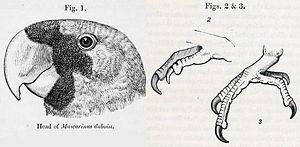
Le mascarin de La Réunion est une espèce éteinte de perroquet qui était endémique de l'île de La Réunion, dans les Mascareignes, dans le sud-ouest de l'océan Indien. Les liens taxonomiques de cette espèce sont sujets à débats. Elle a été liée aux perroquets Psittaculini, en se basant sur des arguments anatomiques, mais aux perroquets Coracopsis par des arguments génétiques. La question de sa position taxonomique précise est encore ouverte.